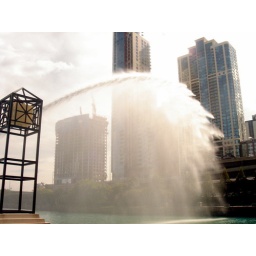
093006 water spray over the river